Nofret II

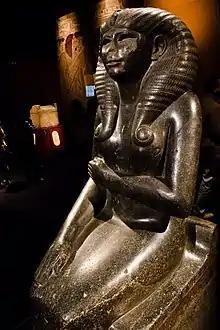
Statue of Nofret II

Nofret II (her name means "Beautiful One") was an ancient Egyptian queen of the 12th dynasty. She was a daughter of Amenemhat II and wife of Senusret II.